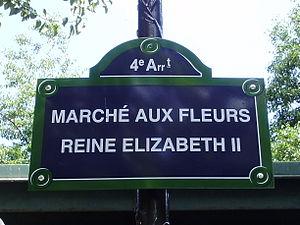
Plaque «
Le marché aux fleurs Reine-Elizabeth-II, anciennement marché aux fleurs et aux oiseaux Cité, est un marché spécialisé parisien.